John Fetterman

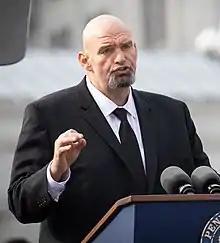
Fetterman delivering his inaugural address as lieutenant governor in 2019

On September 14, 2015, Fetterman announced his candidacy for the Democratic nomination for the U.S. Senate seat held by Pat Toomey in the 2016 election. His campaign was considered a long shot against two better-known candidates, Katie McGinty and Joe Sestak, the 2010 Democratic nominee for Senate. Fetterman was endorsed by former Maryland governor Martin O'Malley, former Pennsylvania treasurer Barbara Hafer, and the PennLive editorial board.